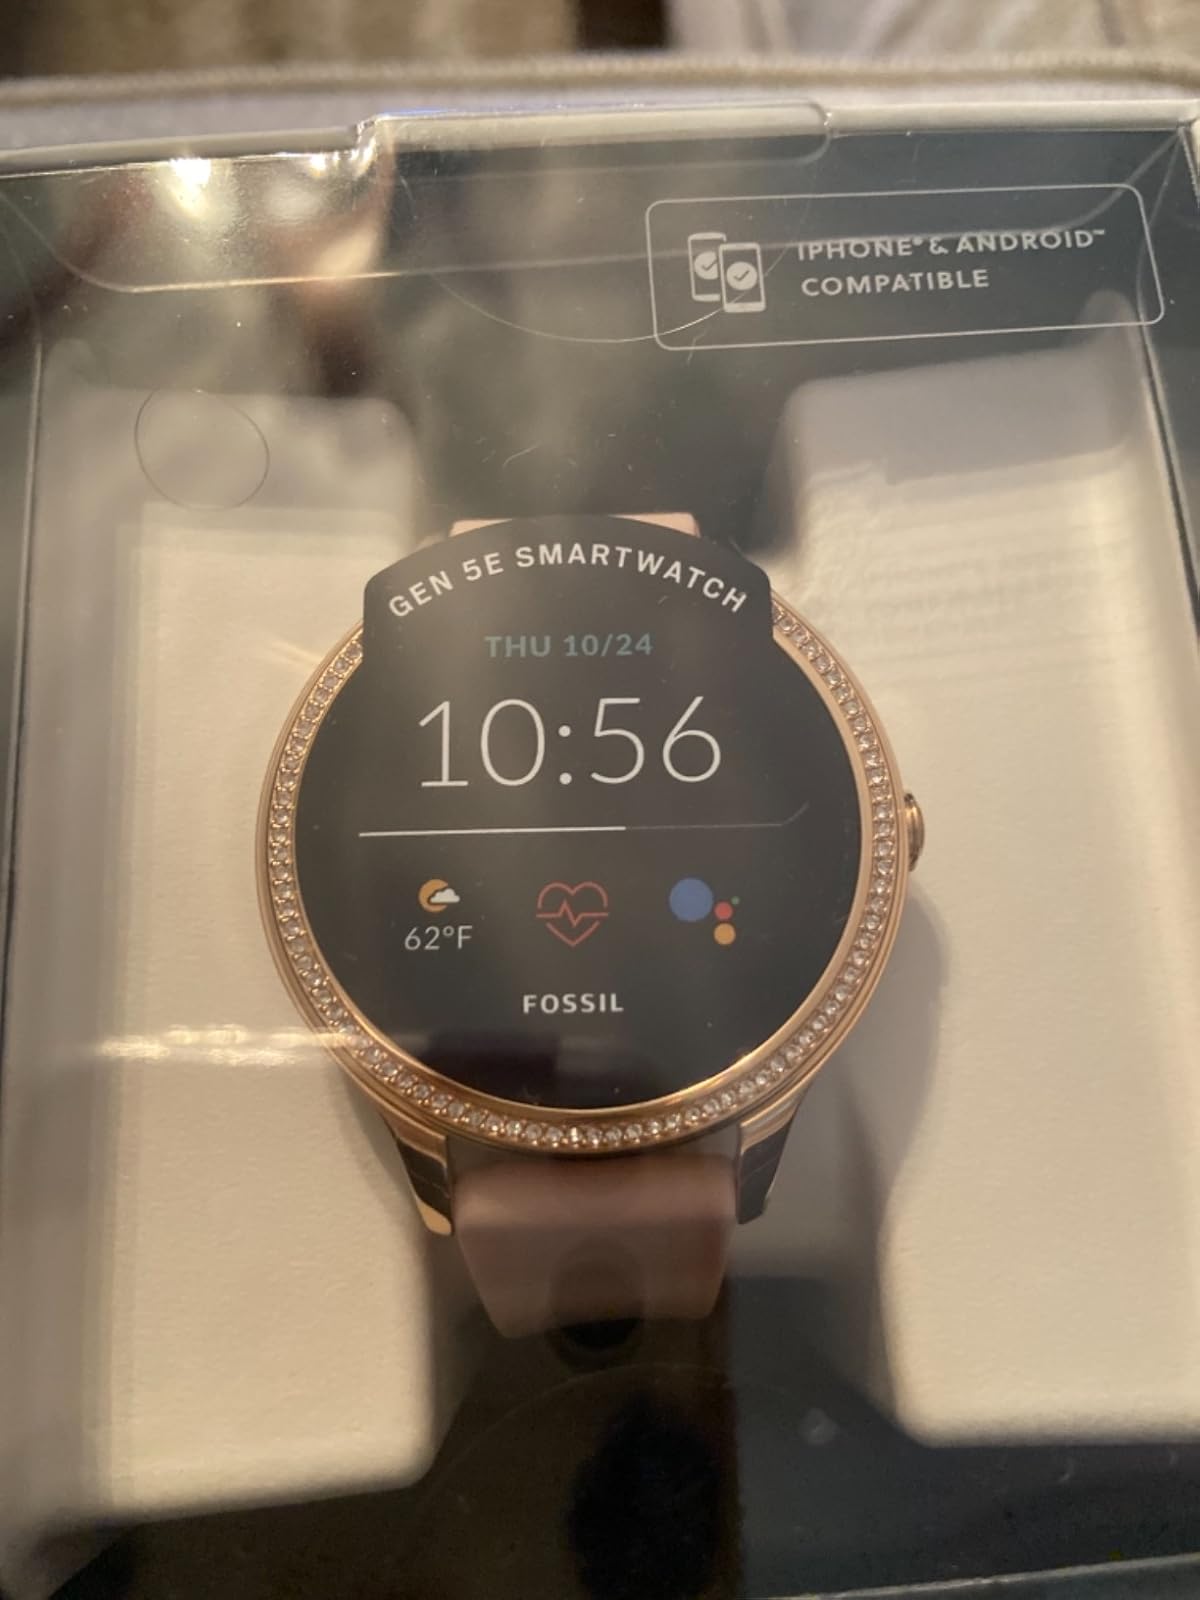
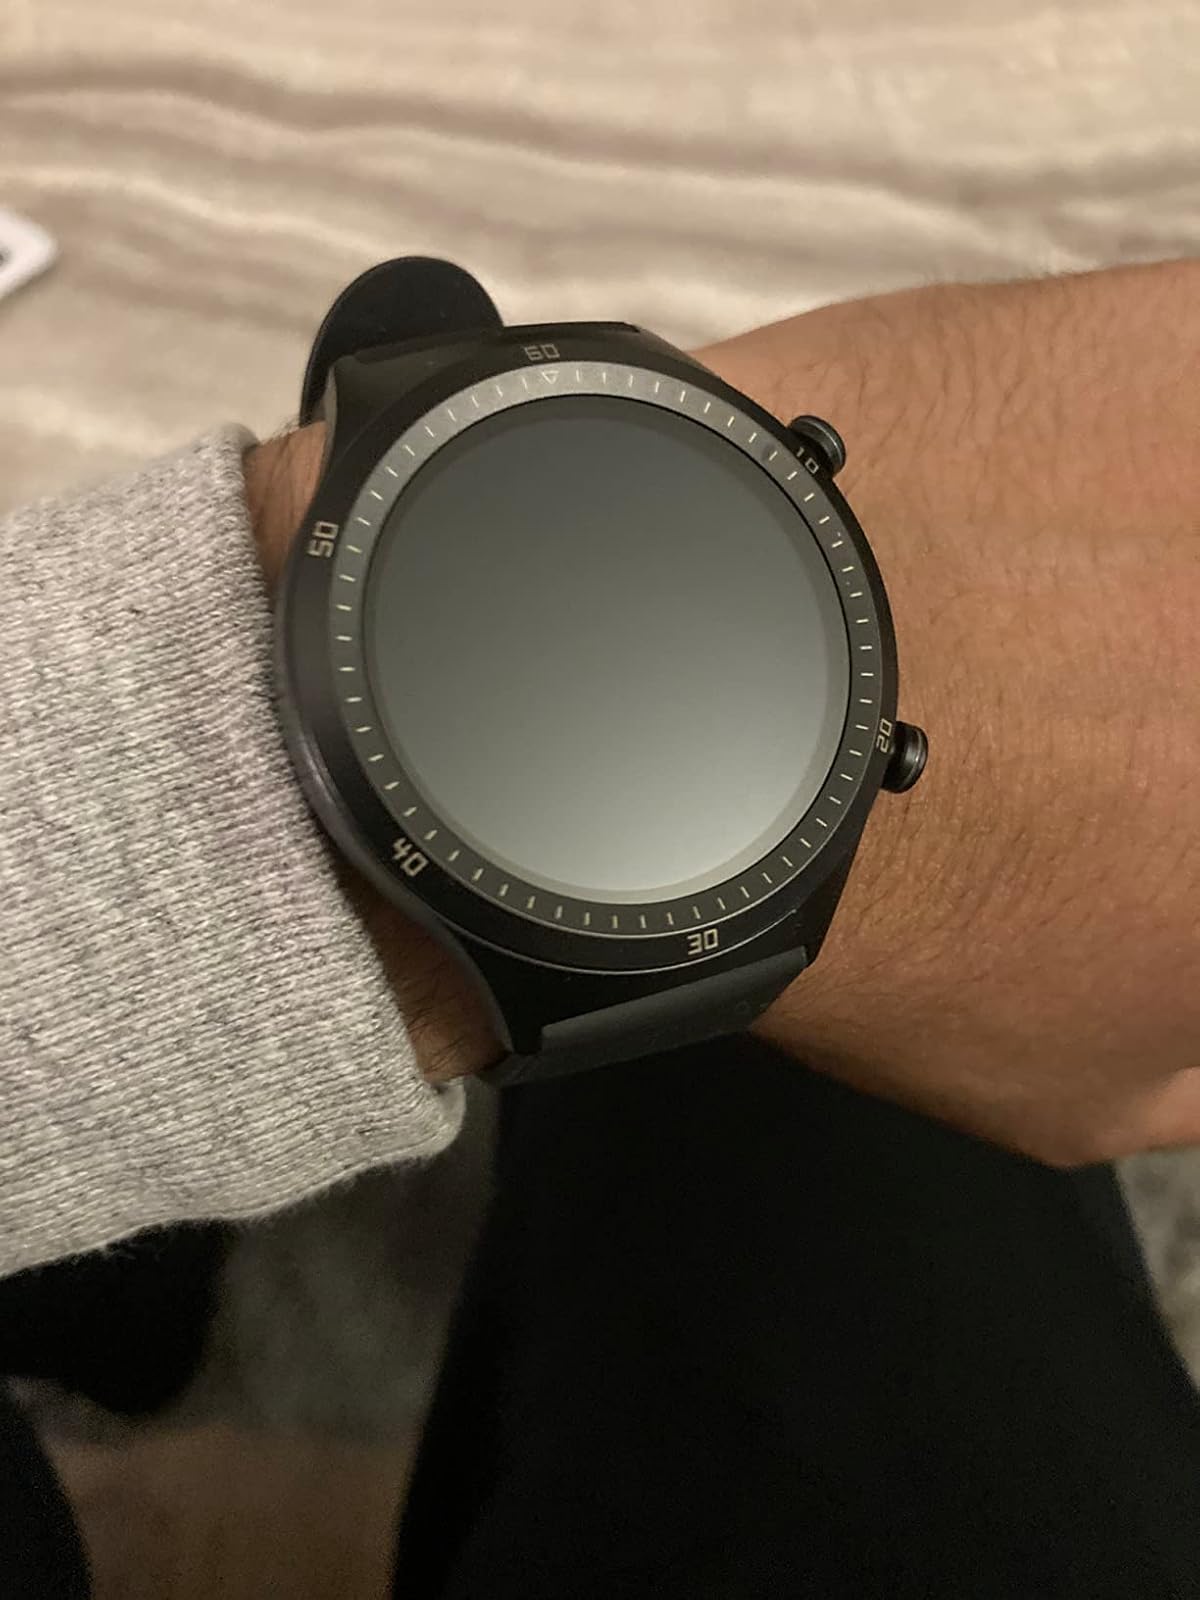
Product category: smartwatch
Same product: no